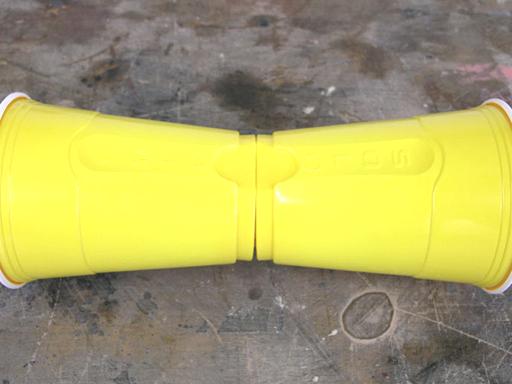
Material: plastic